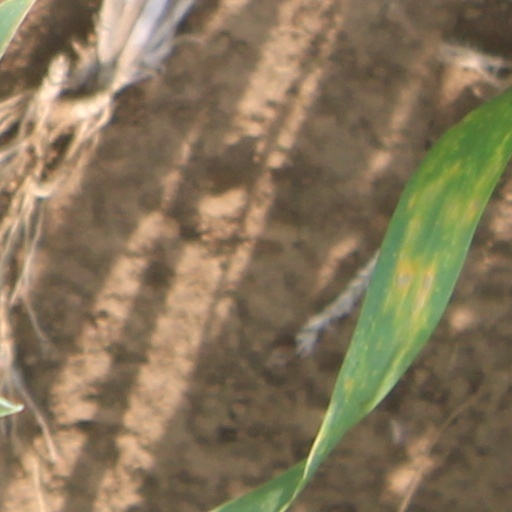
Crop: wheat